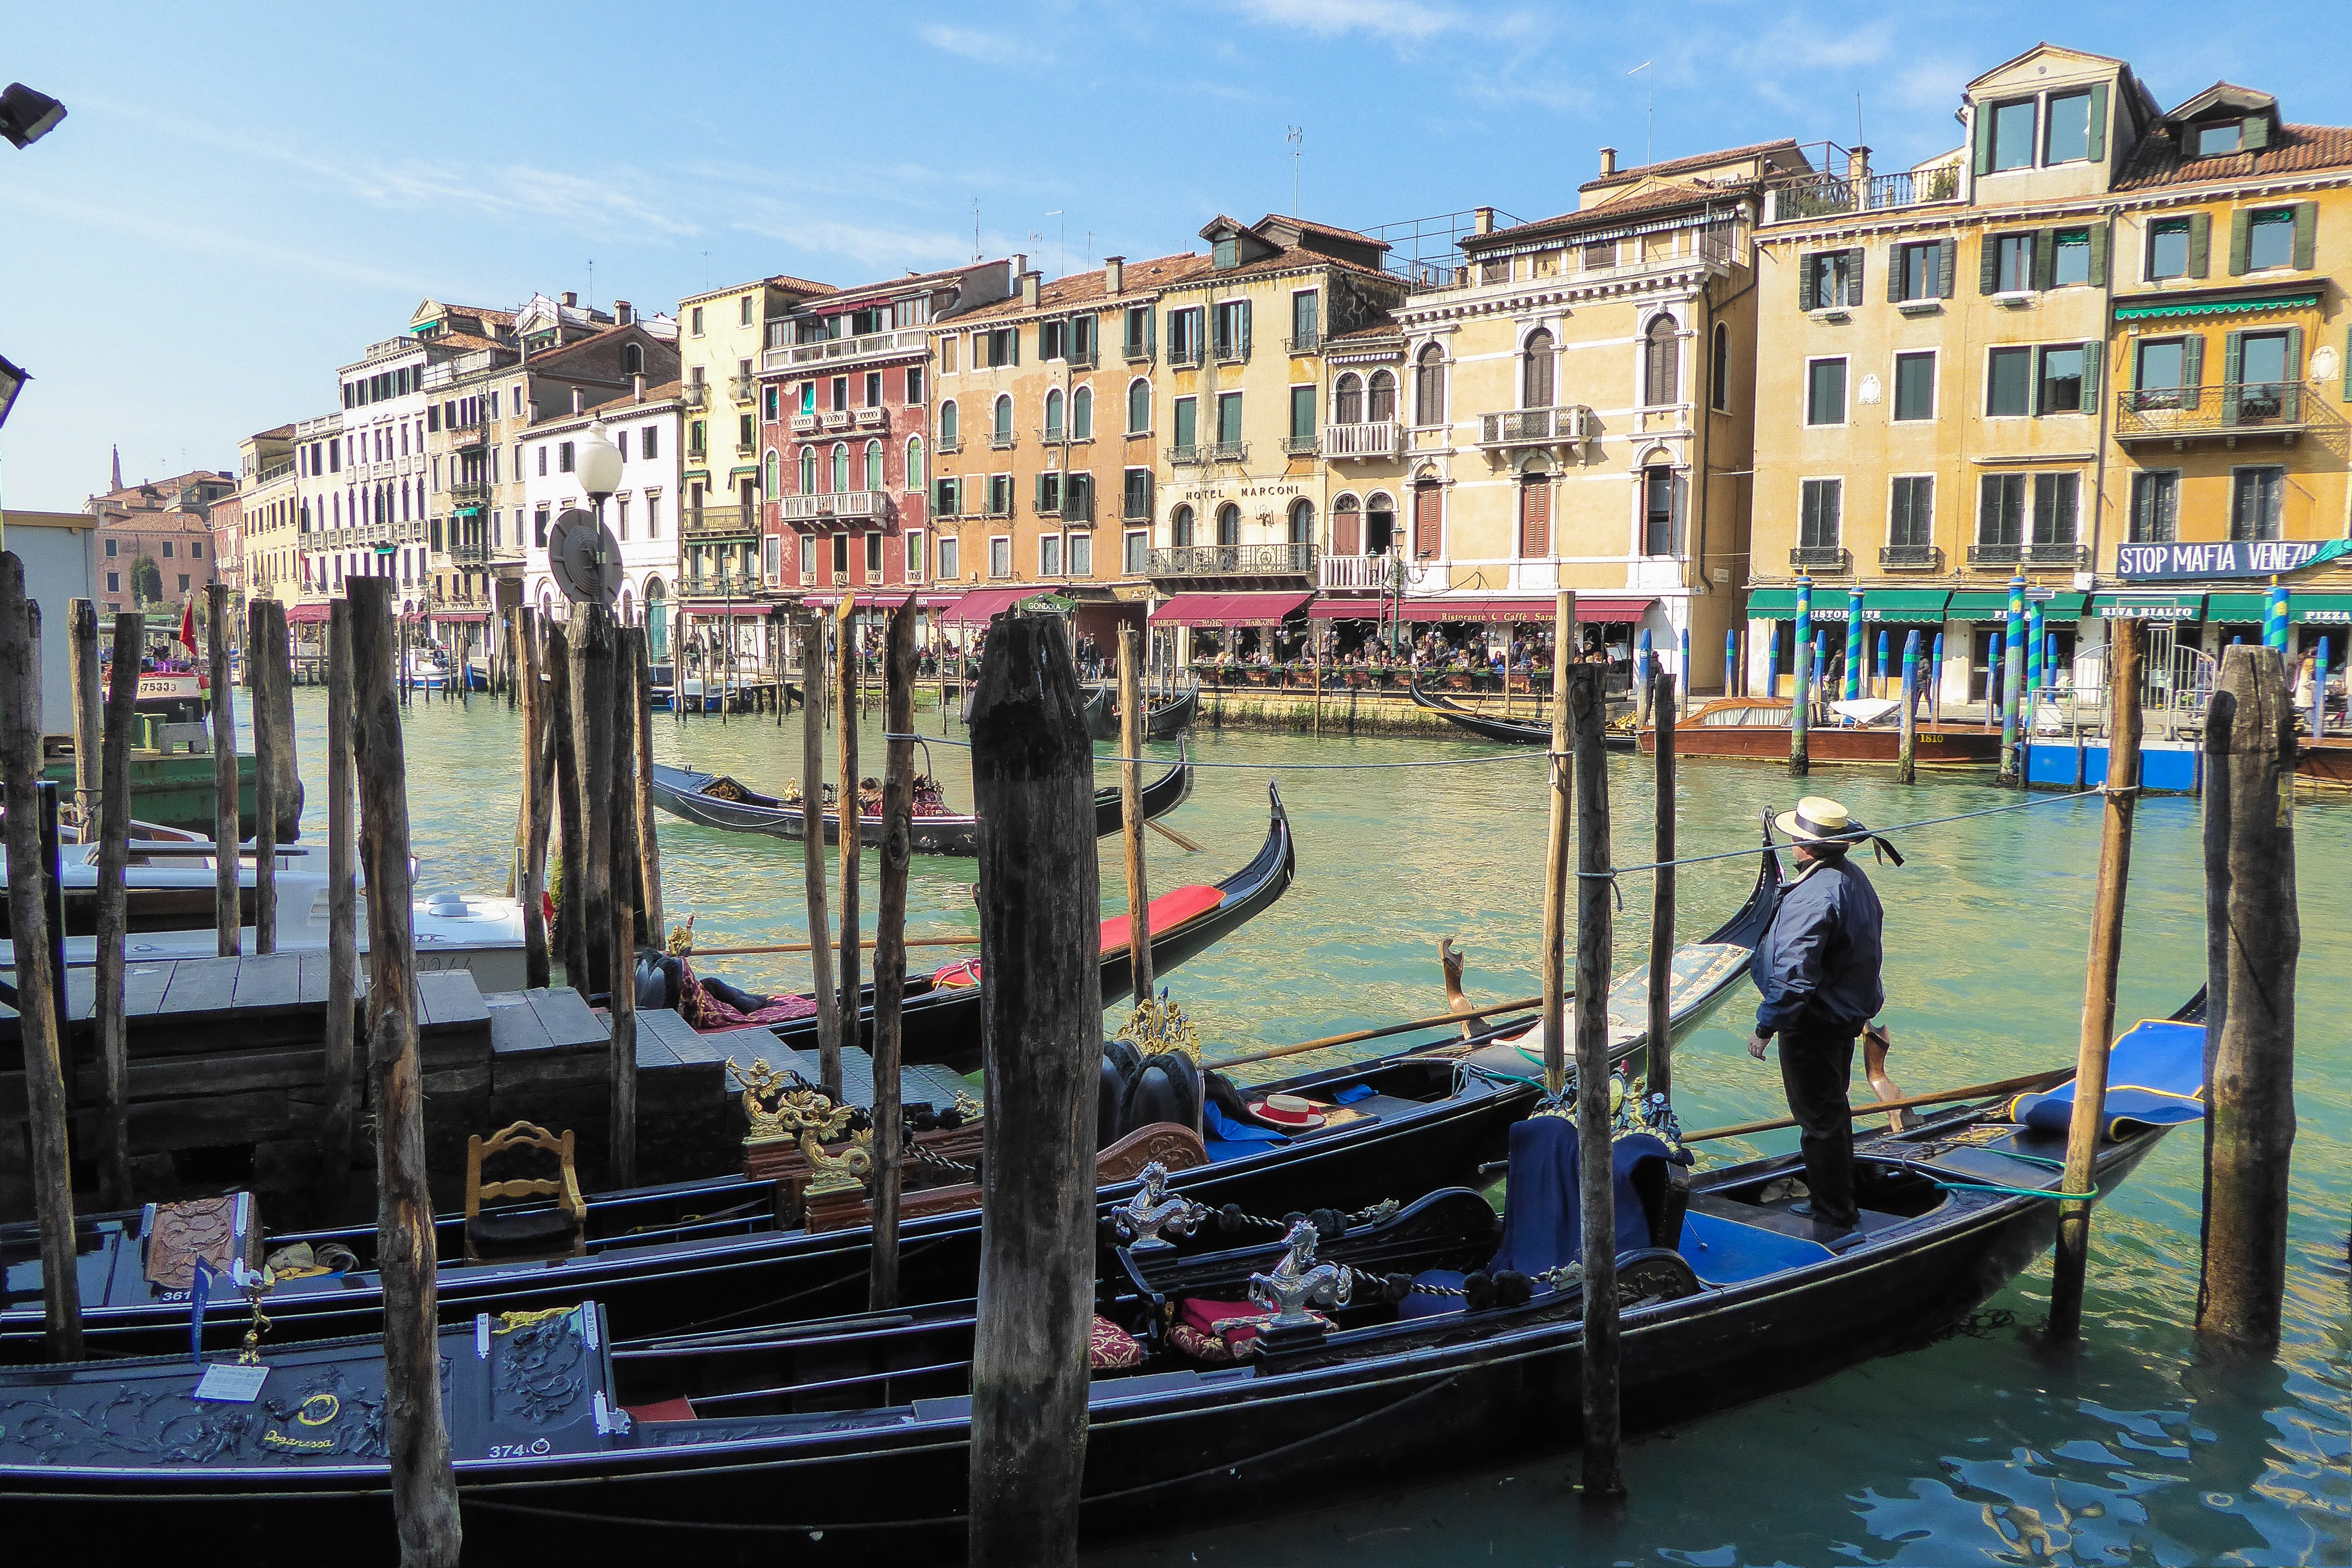
water, boat, city, river, canal, vacation, tourist, travel, europe, vehicle, holiday, italy, venice, tourism, waterway, boats, itlay, channel, gondola, watercraft, italian, venetian